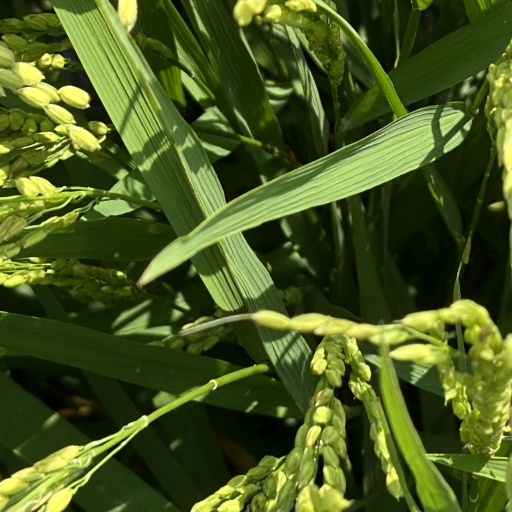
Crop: rice